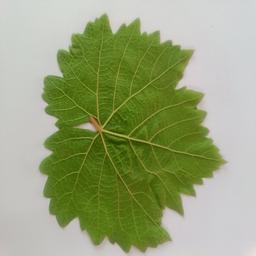
Label: Healthy Leaves